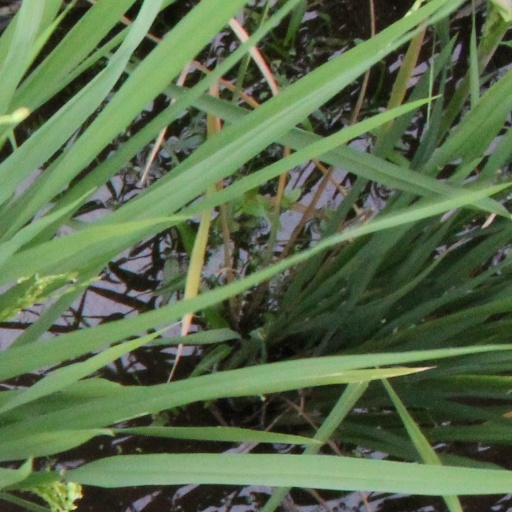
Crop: rice